Correction fluid

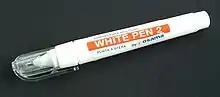
Correction pen

A correction fluid (or correction liquid) is an opaque, usually white fluid applied to paper to mask errors in text. Once dried, it can be handwritten or handdrawn upon. It is typically packaged in small bottles, with lids attached to brushes (or triangular pieces of foam) that dip into the fluid. The brush applies the fluid to the paper.